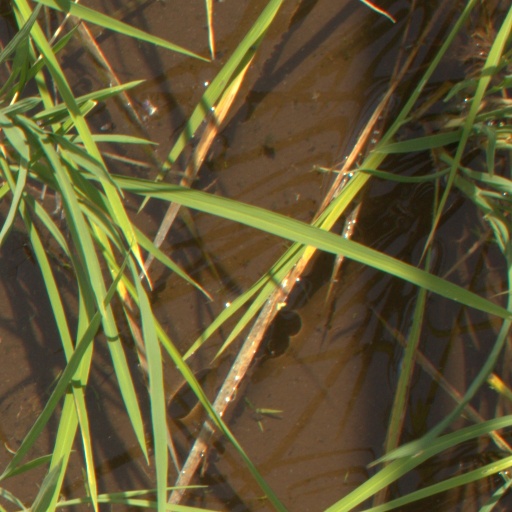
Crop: rice